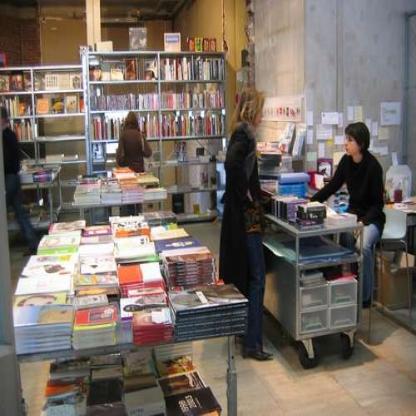
Scene: Indoor